Sir Samuel Hood, 1st Baronet

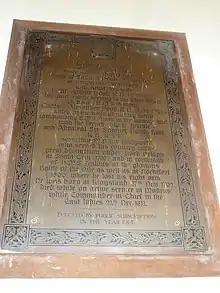
Memorial tablet to Hood family in St Mary's Church Netherbury, erected in 1914 by public subscription. Details ancestry of Sir Samuel Hood, 1st Baronet

Vice-Admiral Sir Samuel Hood, 1st Baronet, (27 November 1762 – 24 December 1814) was a Royal Navy officer and politician who served as a Member of Parliament for Westminster in 1806. He is not to be confused with his father's first cousin Admiral Samuel Hood, 1st Viscount Hood (1724–1816) who sponsored both him and his elder brother Captain Alexander Hood (1758–1798) into the Royal Navy.